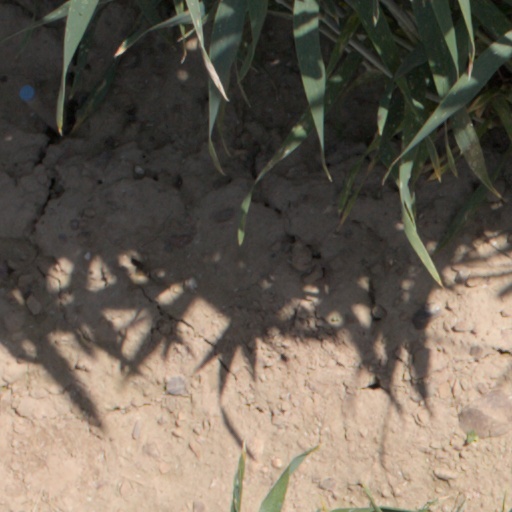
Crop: wheat